Editor war

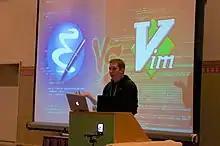
Editor choice being brought up during a presentation at a technology convention

, both Emacs and vi can lay claim to being among the longest-lived application programs of all time, as well as being the two most commonly used text editors on Linux and Unix. Many operating systems, especially Linux and BSD derivatives, bundle multiple text editors with the operating system to cater to user demand. For example, a default installation of macOS contains ed, pico (nano before macOS Monterey 12.3), TextEdit, and Vim.